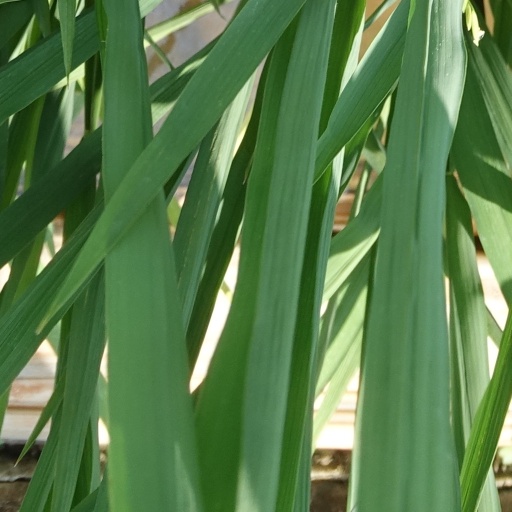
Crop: rice